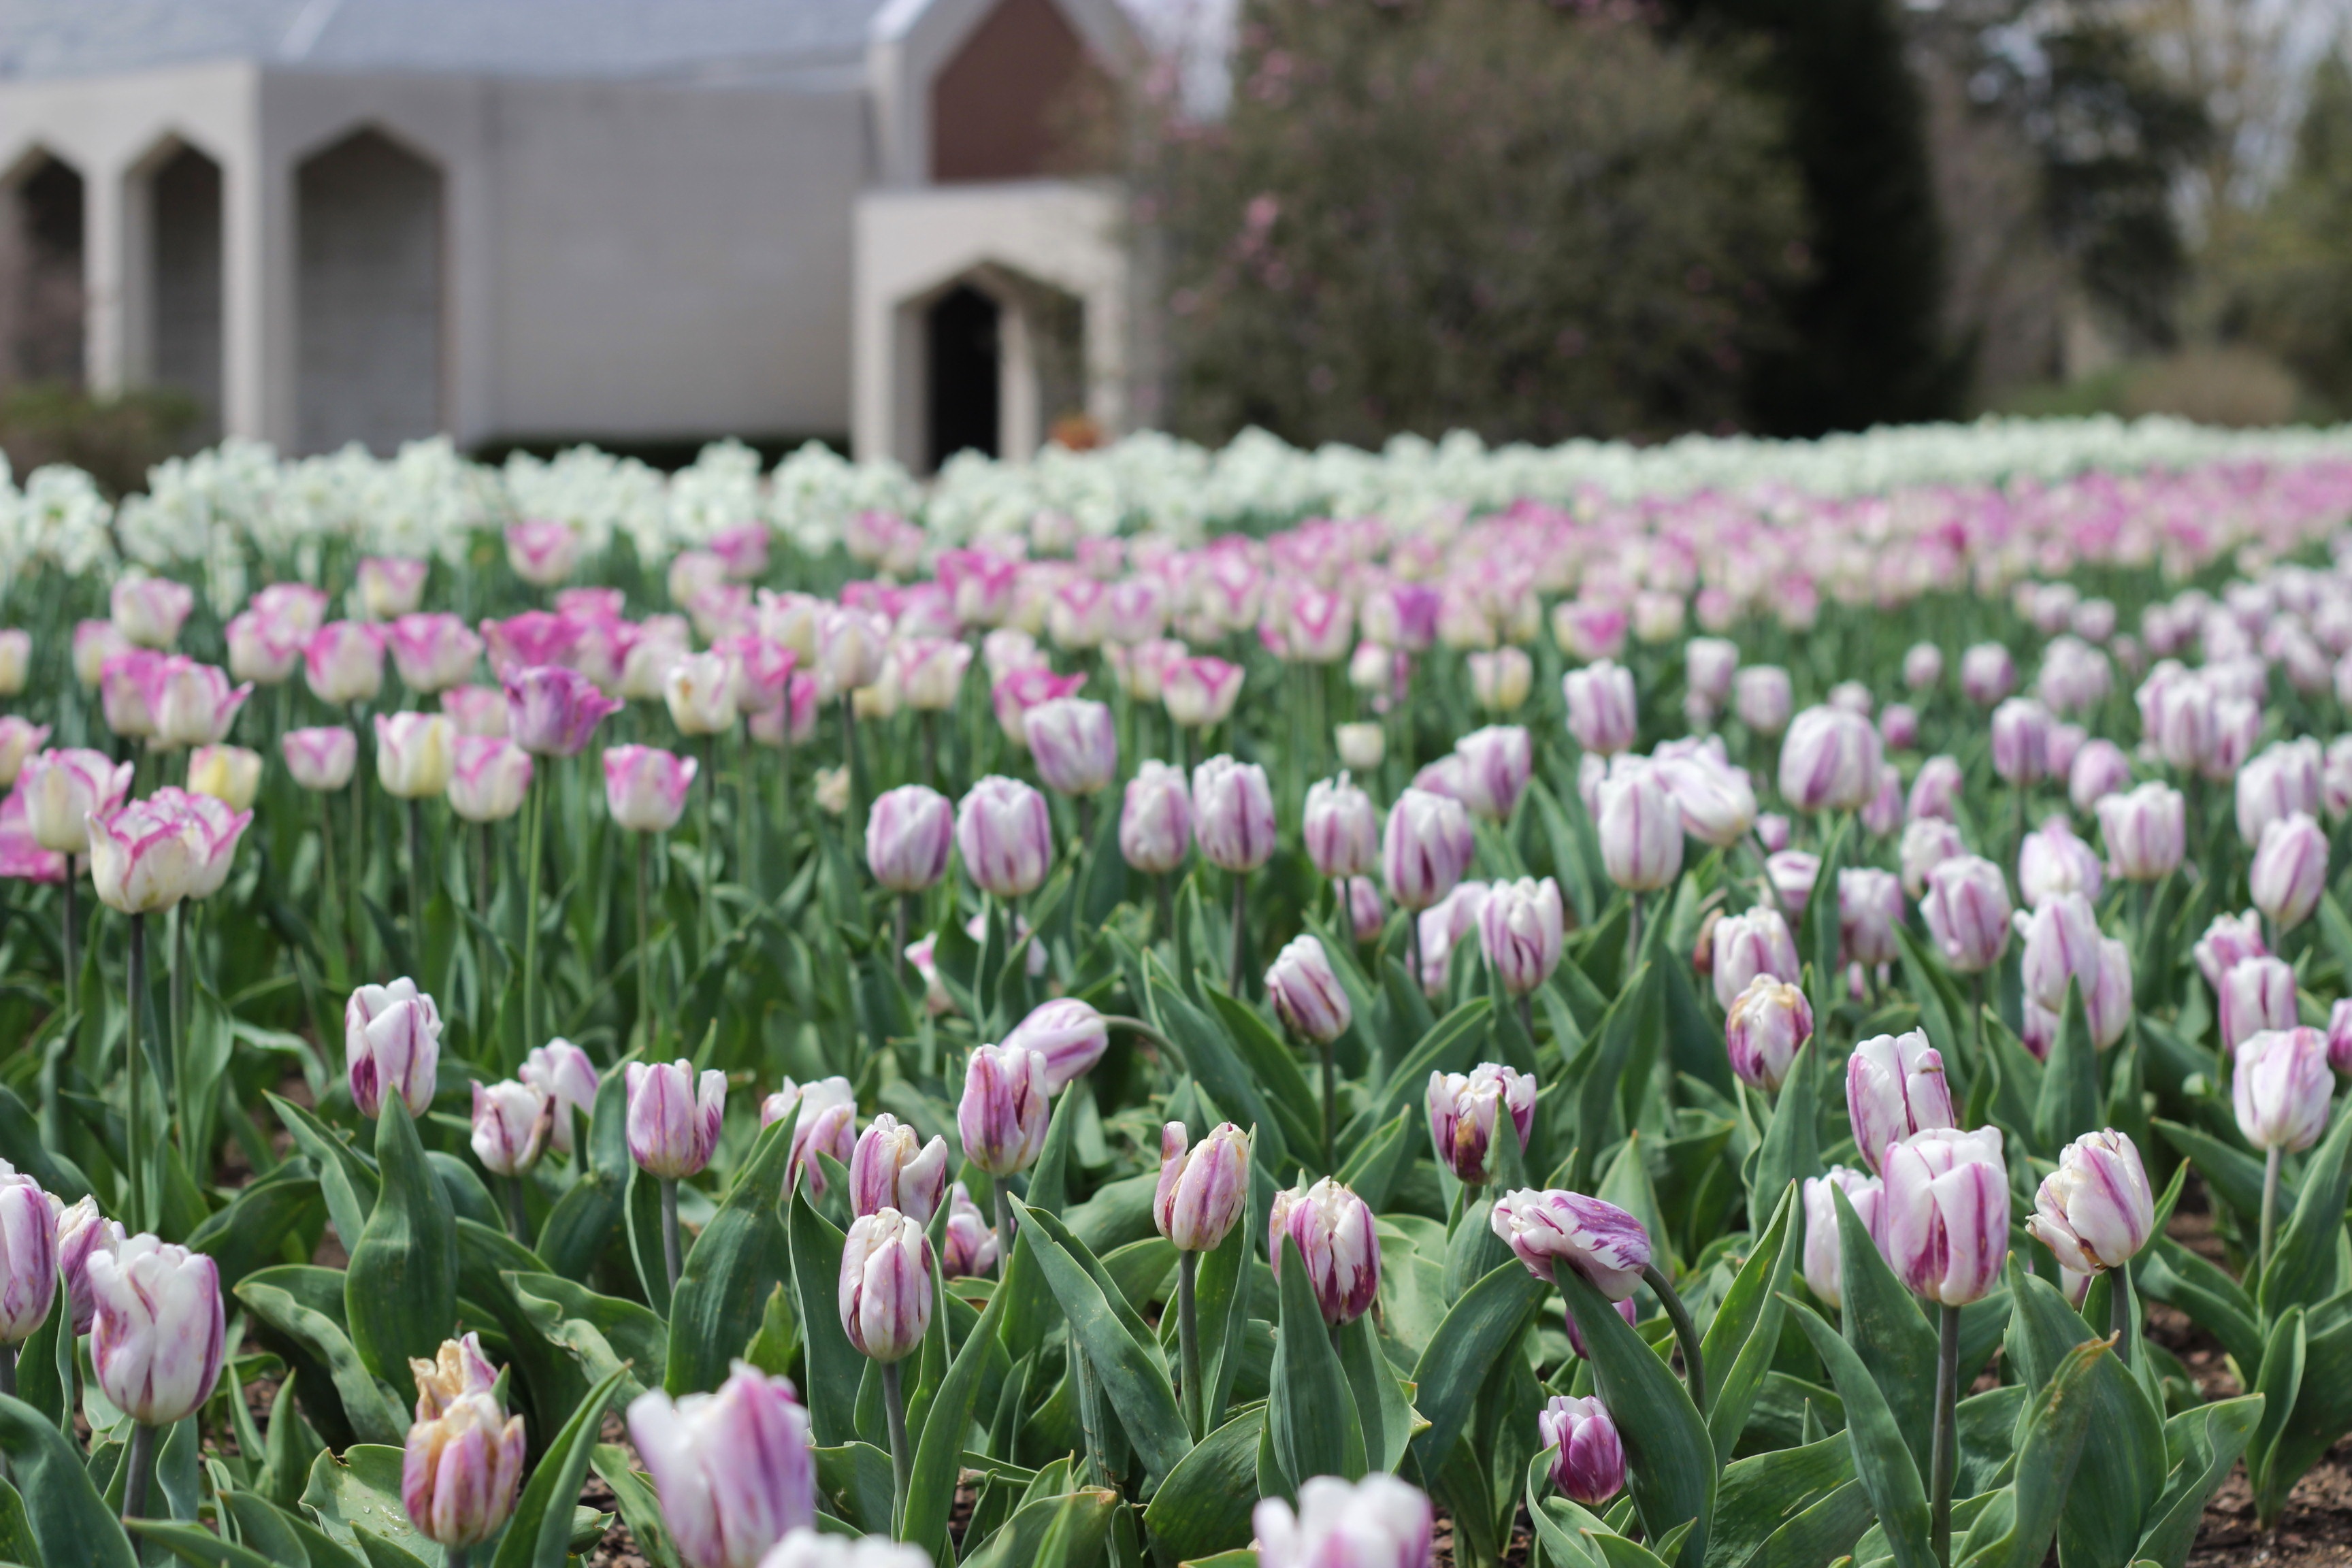
nature, blossom, plant, white, field, flower, purple, bloom, floral, tulip, spring, green, color, natural, botany, blooming, garden, season, lavender, springtime, easter, tulips, flowering plant, land plant